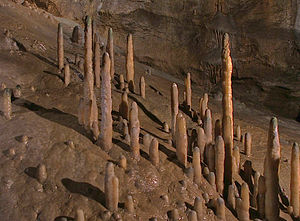
Teufelshöle Pottenstein
Stalagmitgruppen Zaubergarten i Barbarosasalen
Teufelshöhle er en drypstensgrotte ved Pottenstein i Oberfranken i Fränkische Schweiz. Den er den største af de omtrent 1.000 grotter i Fränkische Schweiz og består af rige drypstensudsmykninger med statlige stalagmitter og stalaktitter og betragtes som én af de kønneste fremvisningsgrotter i Tyskland.